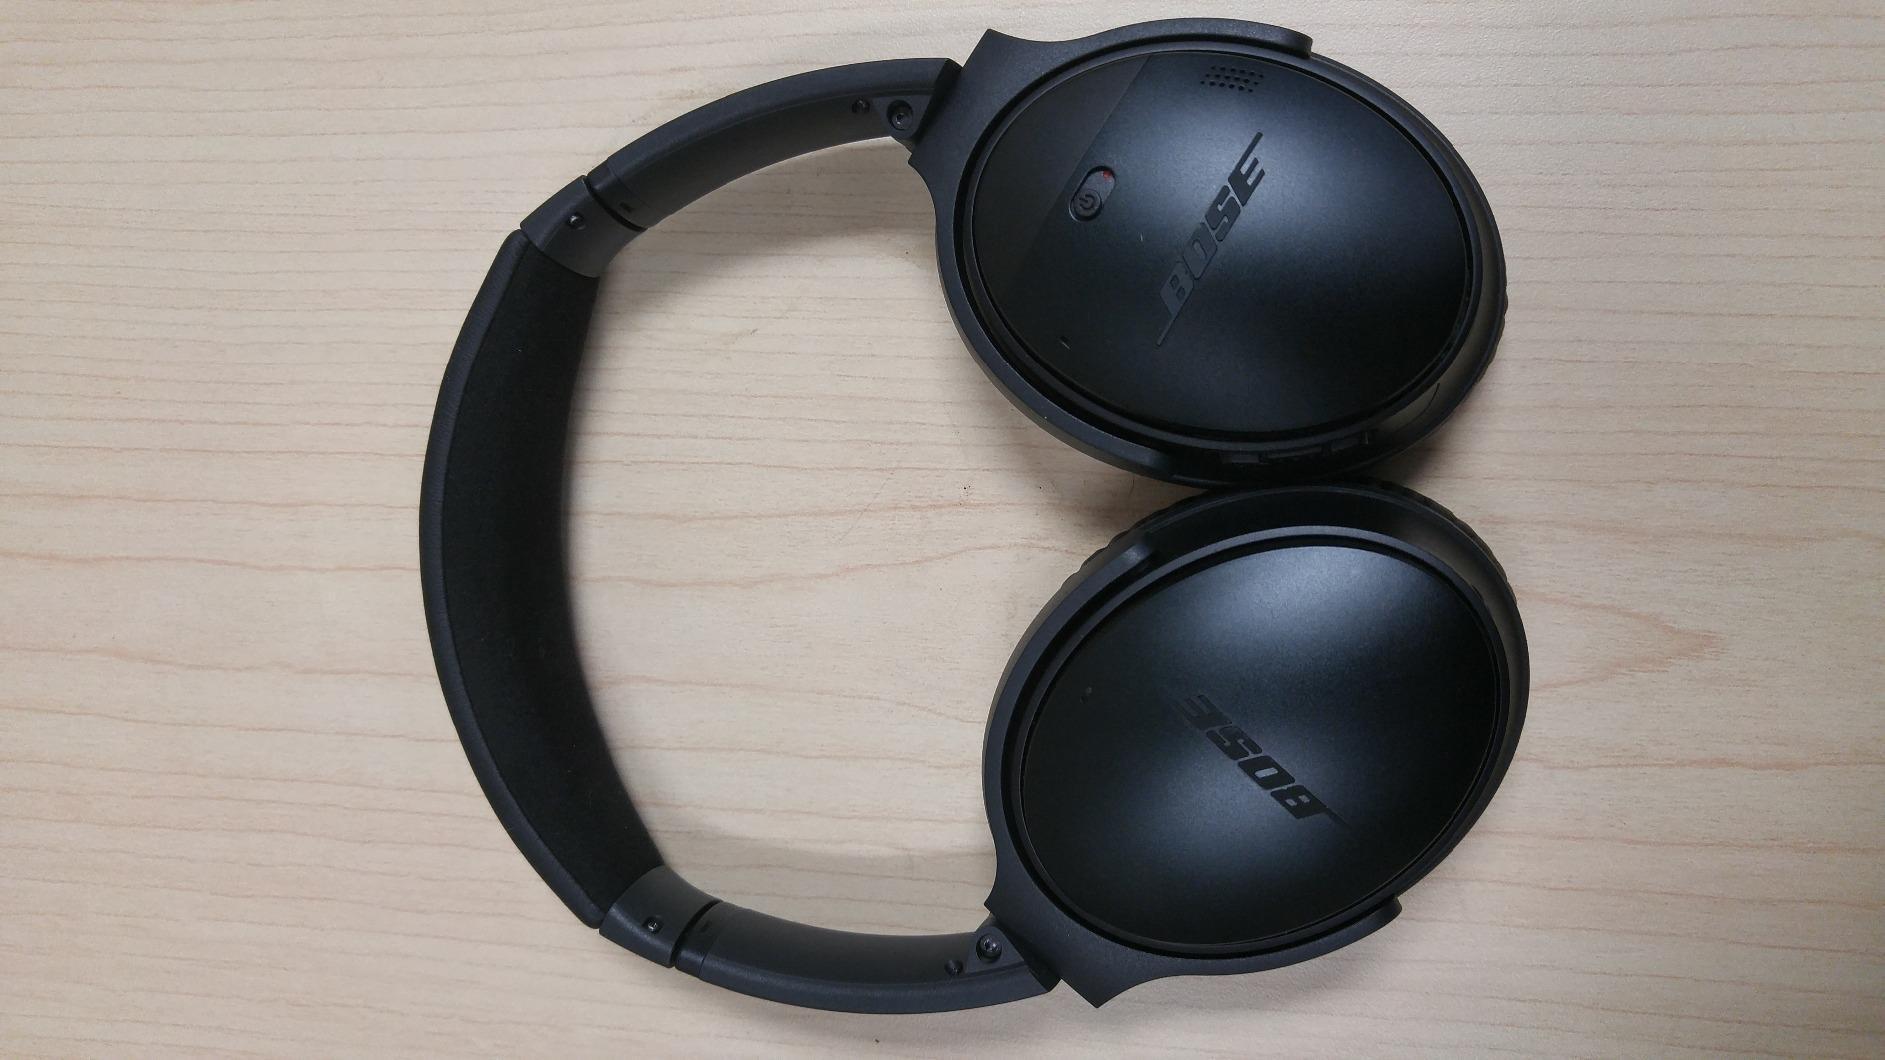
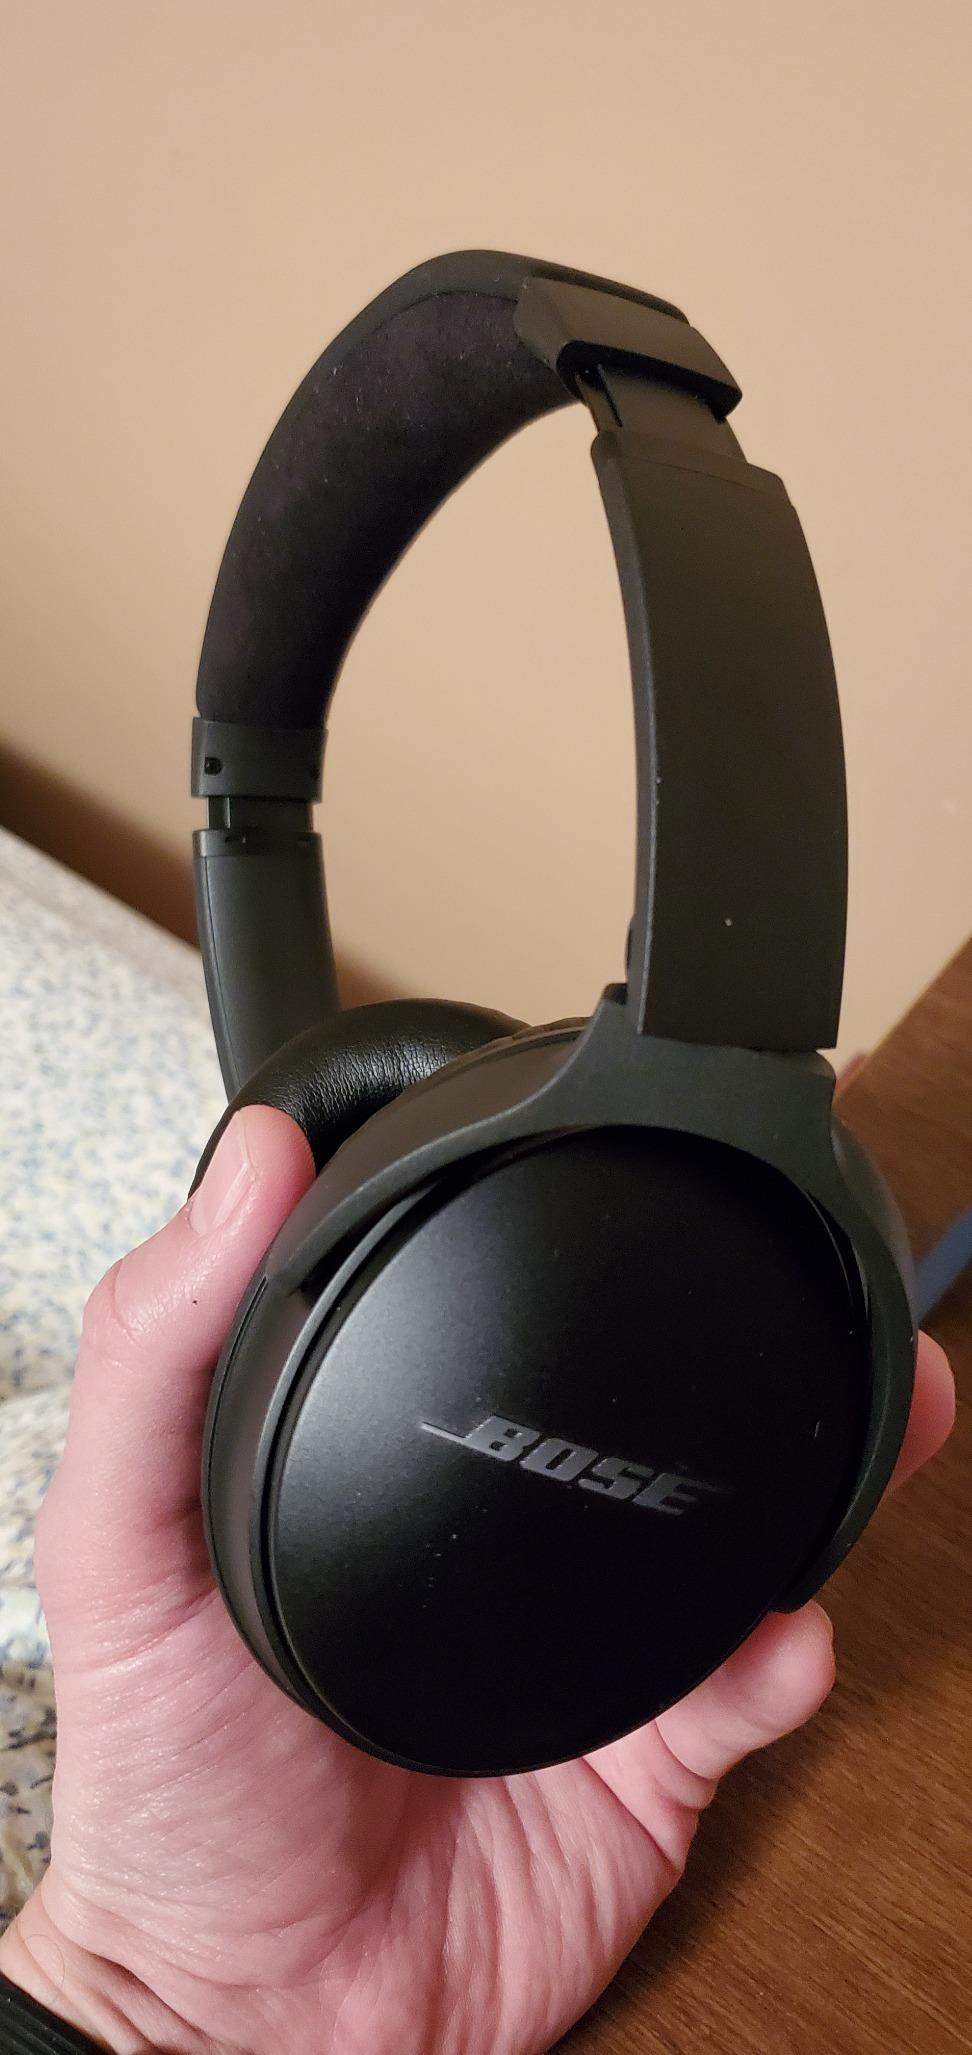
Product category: headphones
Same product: yes